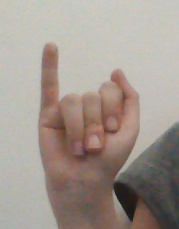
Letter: meem